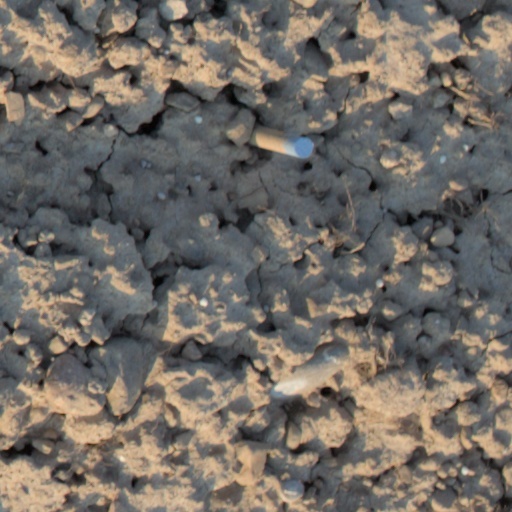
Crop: wheat